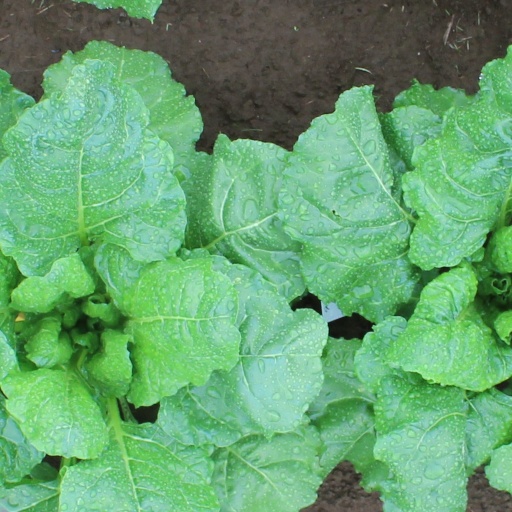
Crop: sugar beet